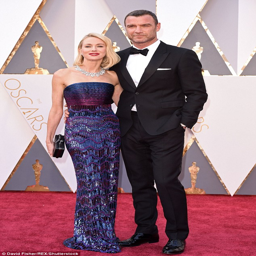
a source close to actors revealed why the couple ended their relationship last month